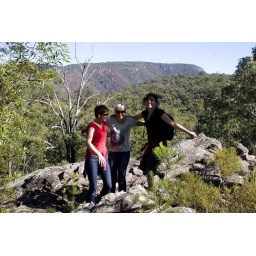
blue mountains in background